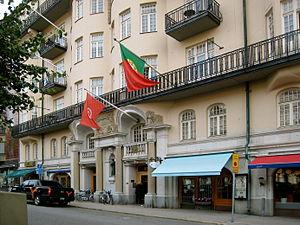
Les représentations tunisiennes dans le monde sont les sièges des ambassadeurs de la Tunisie auprès des pays étrangers.